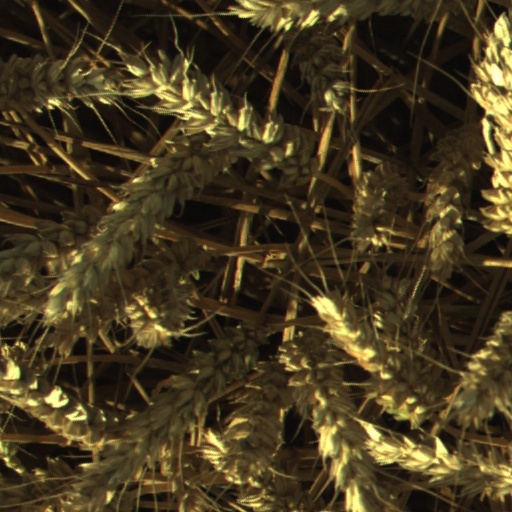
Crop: wheat